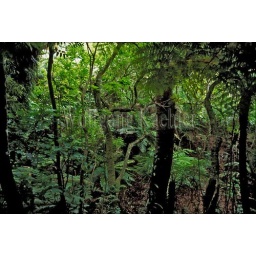
New zealand, near wellington, wilton's bush, otari living plant museum, forest with tree ferns